Shang ancestral deification

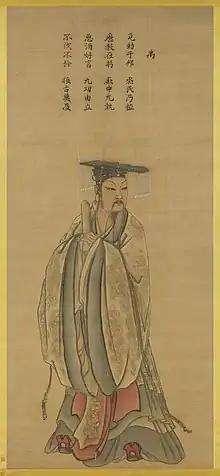
Yu the Great.

In another example, it is claimed that the Xia king Zhong Kang presented great virtues of Yu the Great and his successors: